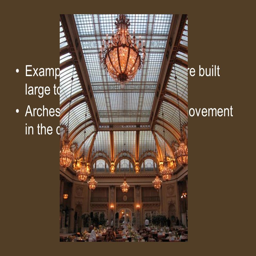
examples example of scale : chandeliers are built large to fit the size of the ceiling .